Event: Nepal Earthquake
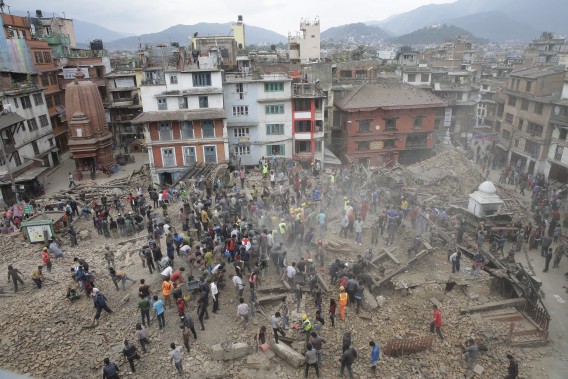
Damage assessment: damage